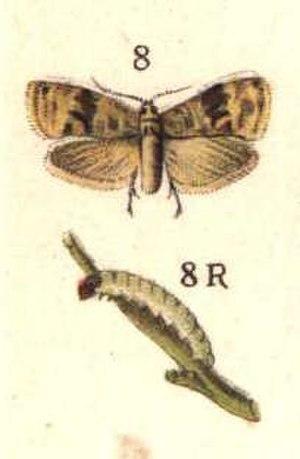
La viticulture est l'activité agricole consistant à cultiver une certaine variété de vigne produisant un fruit pour la consommation humaine : le raisin. Les vignes cultivées en viticulture sont des cultivars de sous-espèces du genre Vitis dénommés cépages.
La Cochylis est une espèce de petits lépidoptères dont la chenille est un ravageur de la vigne connu sous le nom de « ver de la grappe » ou de « tordeuse » comme le sont aussi l'Eudémis de la vigne et l'Eulia.
Liste des ravageurs des plantes cultivées par type de culture